Jerry Nadler

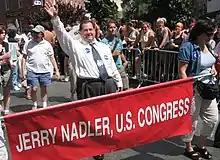
Nadler at New York City's Gay Pride parade in 2004

Nadler supports same-sex marriage, and anti-discrimination protections on the basis of sexual orientation and gender identity.